2022 Bank of America Roval 400

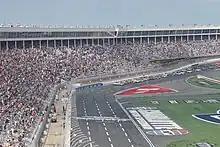
The start of the race

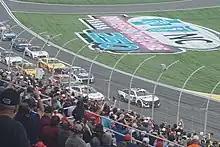
A restart during the race

Following the race, NASCAR began an investigation over Cole Custer's last lap behavior, in which he slowed down into backstretch into the chicane (on pretext of possibility of him having flat tires, according to radio communications) in order to allow Chase Briscoe to pass several drivers; NASCAR assured that the Round of 8 grid would not change as a result of the investigation. On October 11, NASCAR docked Custer 50 driver and owner points, suspended his crew chief Mike Shiplett (who made the flat tire radio communication, instead of the spotter) indefinitely, and fined both $100,000 each, on race manipulation charges. On October 27, Stewart-Haas Racing lost the appeal against Custer's penalties.